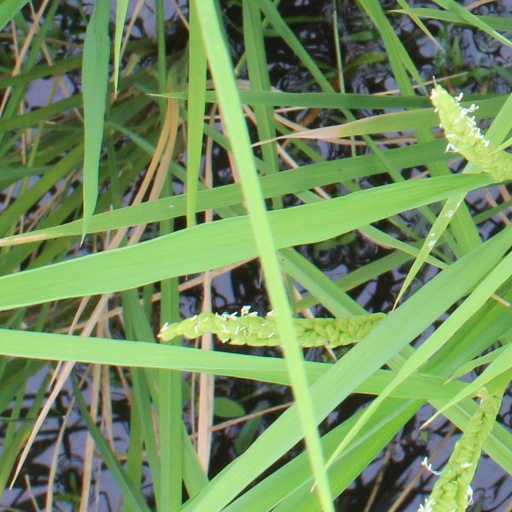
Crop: rice